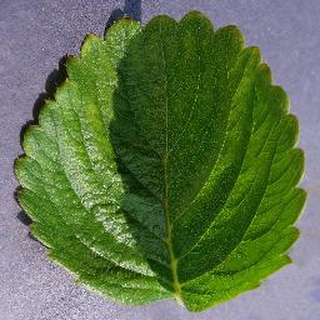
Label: healthy_strawberry